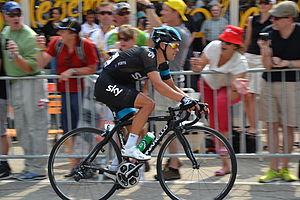
Richie Porte, au Chalet Reynard, Mont Ventoux, lors de la 15ème étape du Tour de France 2013
La montagne de Lure est une montagne des Préalpes de Haute-Provence, située dans le département des Alpes-de-Haute-Provence. Elle appartient à la même formation géologique que le plateau d'Albion, qu'elle jouxte, et le mont Ventoux. Cette chaîne s'allonge sur 42 kilomètres de long, culmine au signal de Lure et présente un relief très contrasté entre l'adret calcaire, coupé de combes et de vallons, et l'ubac marneux, où s'accumulent monts et ravins.